Kazimierz Marcinkiewicz

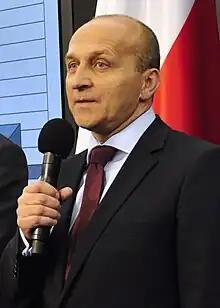
Marcinkiewicz in 2011

Kazimierz Marcinkiewicz (born 20 December 1959) is a Polish conservative politician who served as Prime Minister of Poland from 31 October 2005 to 14 July 2006. He was a member of the Law and Justice party ("Prawo i Sprawiedliwość", PiS).